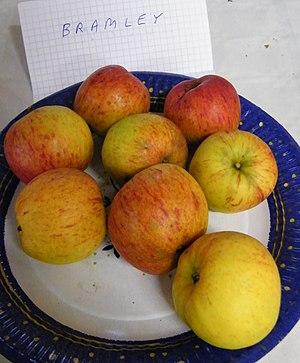
Bramley, Mons-Boubert, Somme, Fr
La Bramley est une variété de pomme.